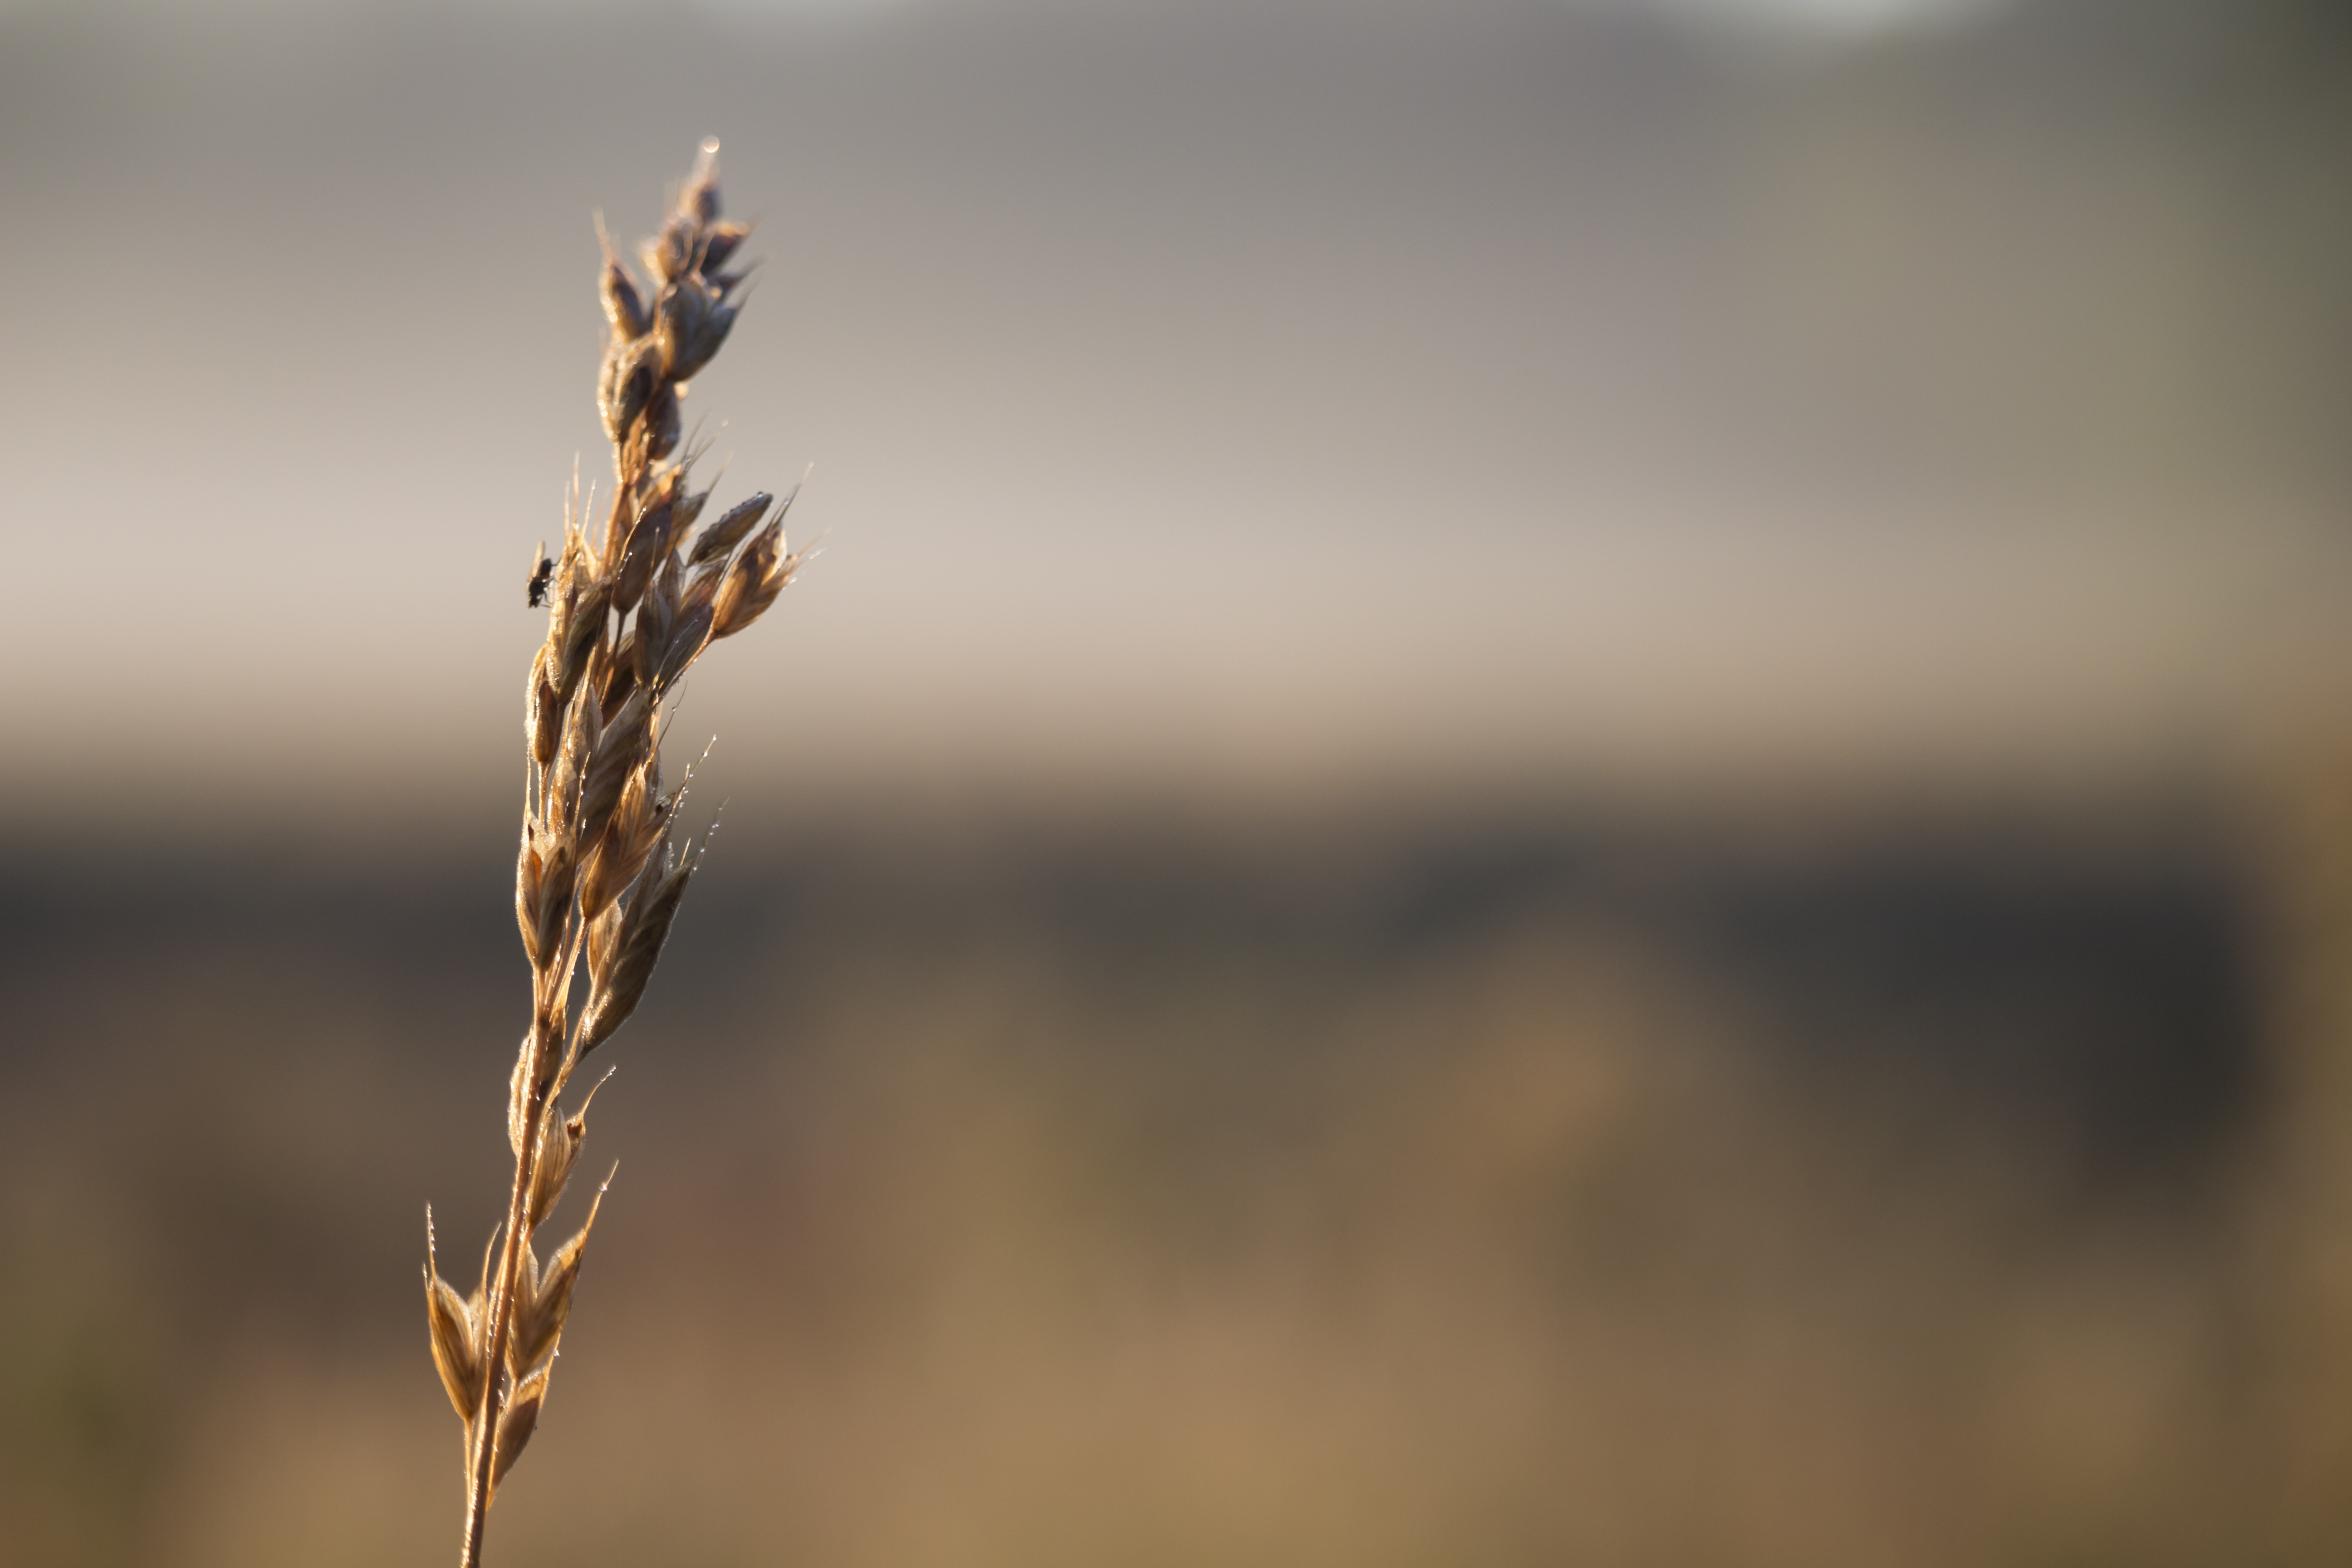
nature, grass, branch, plant, photography, sunlight, morning, leaf, flower, reflection, autumn, close up, loneliness, bronze, weeds, vanishing, macro photography, mucha, grass family, atmosphere of earth, plant stem